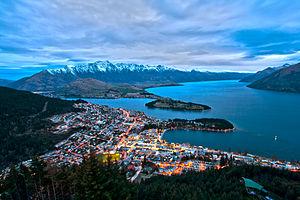
Queenstown est une ville néo-zélandaise de la région Otago au sud-ouest sur l'Île du Sud. La ville est construite autour d'une anse sur le lac Wakatipu, un long lac mince formé comme un boulon et a de spectaculaires vues sur les montagnes voisines.